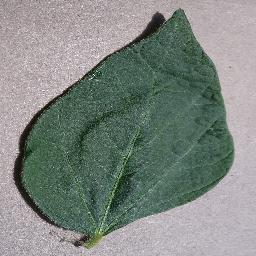
Label: Soybean___healthy